Devetaki Peak

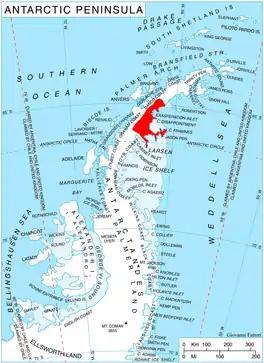
Location of Oscar II Coast on Antarctic Peninsula.

Devetaki Peak is the rocky peak rising to 1254 m in Austa Ridge on Oscar II Coast in Graham Land. It surmounts Chernoochene Glacier to the north and east, and Spillane Fjord to the south. The feature is named after the settlement of Devetaki in Northern Bulgaria.